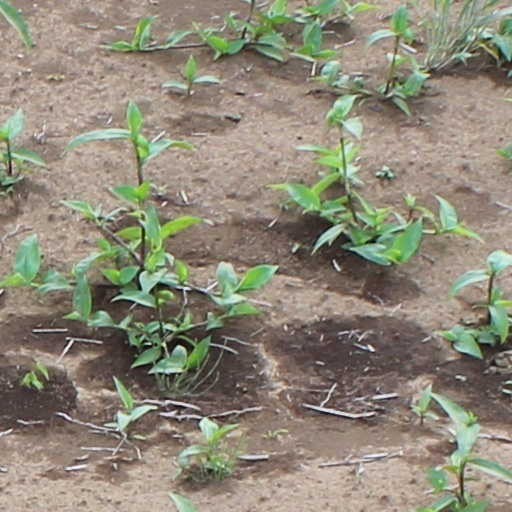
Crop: wheat